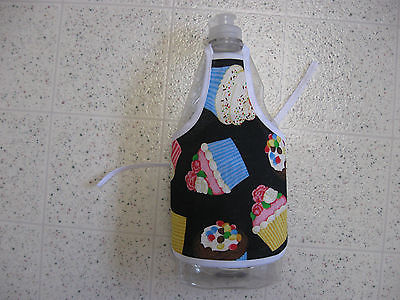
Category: toaster